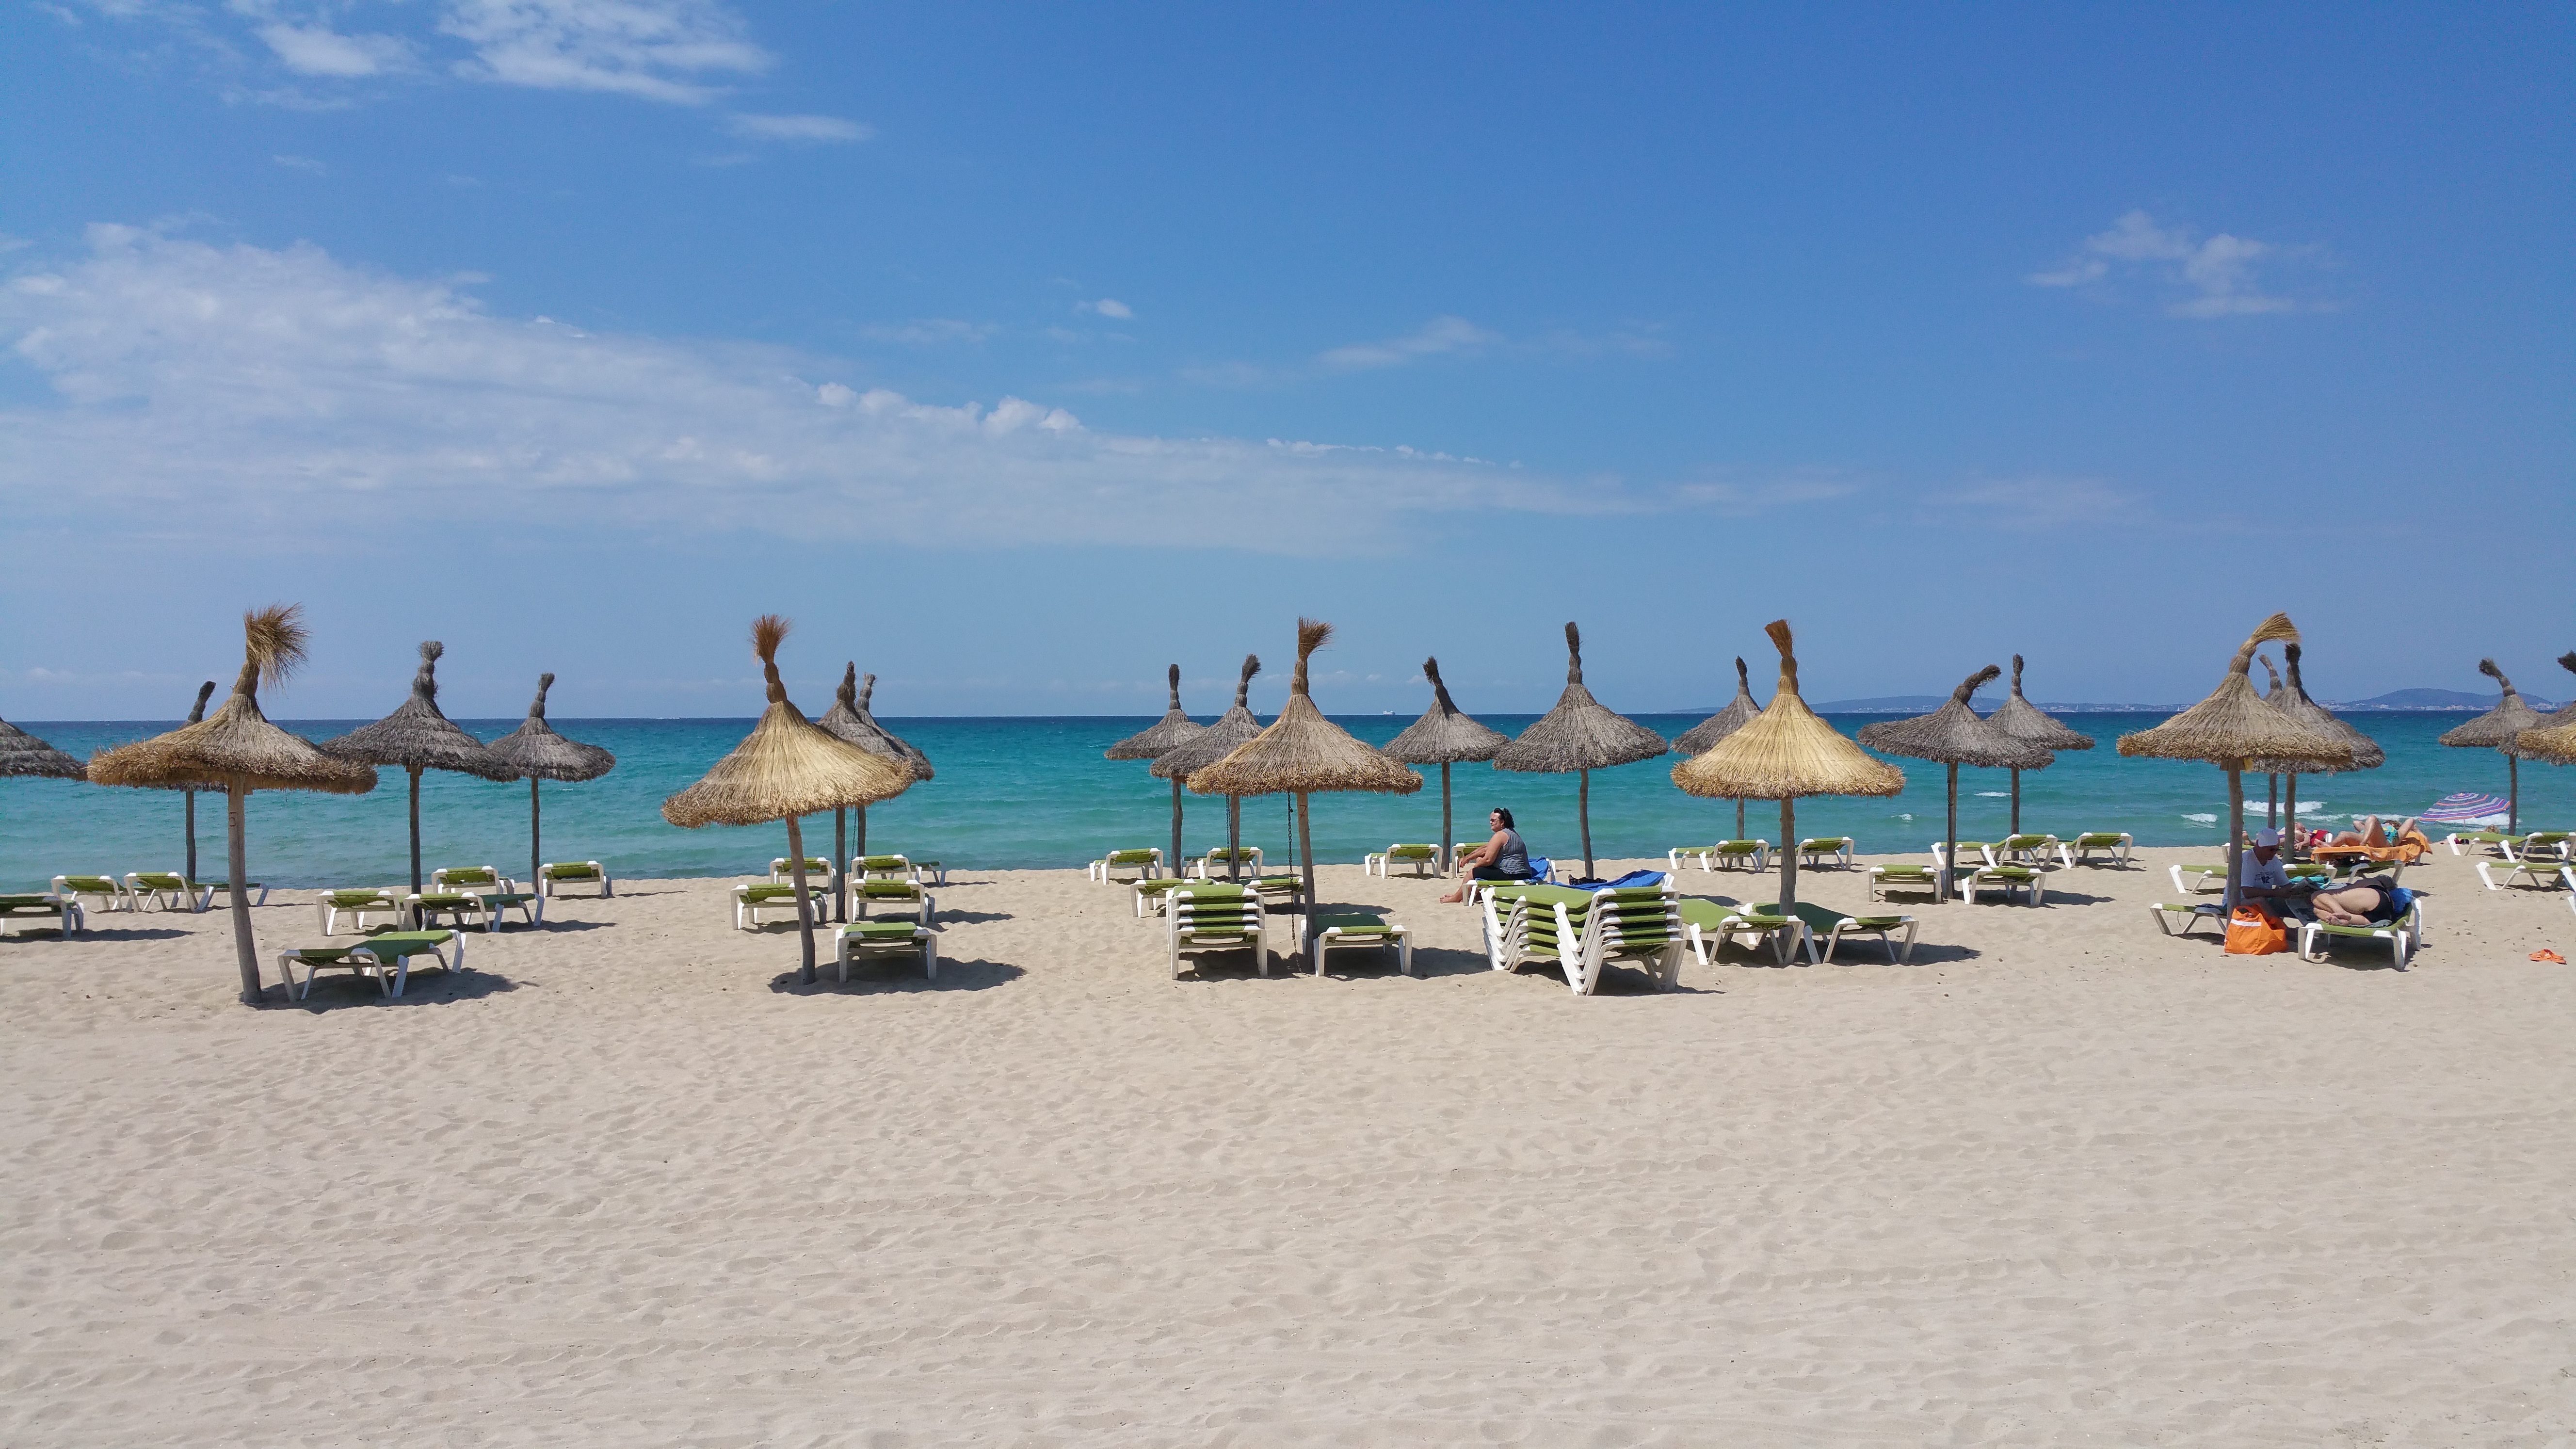
beach, sea, coast, sand, ocean, shore, vacation, vehicle, lagoon, bay, island, marina, body of water, resort, mallorca, palma